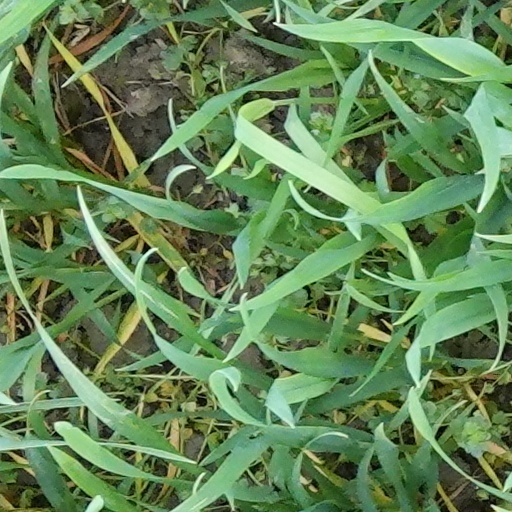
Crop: wheat